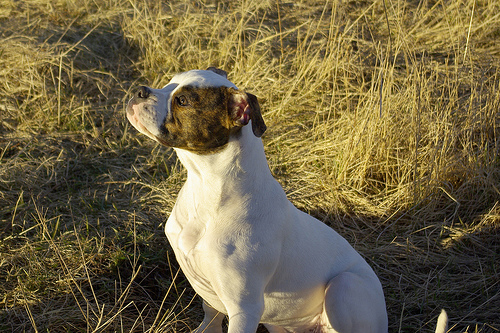
Animal: dog
Breed: american_bulldog